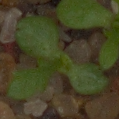
Label: scentless_mayweed